Rodney Harrison

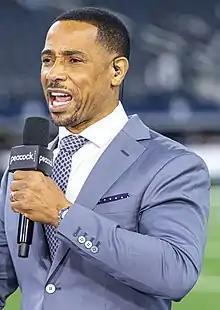
Harrison in 2021

Rodney Scott Harrison (born December 15, 1972) is an American former professional football player who was a safety in the National Football League (NFL) for 15 seasons with the San Diego Chargers and New England Patriots. He was selected in the fifth round of the 1994 NFL draft by the Chargers, where he spent his first nine seasons, and was a member of the Patriots in his following six. Since leaving the NFL in 2009, he has served as a commentator for NBC's "Football Night in America".